Question: Please indicate a possible affordance area of the baseball bat that can be used for hitting
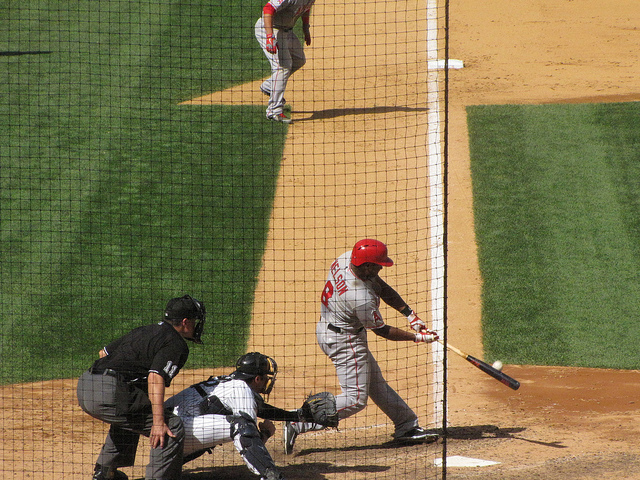
Answer: [459.459, 358.015, 519.095, 392.924]